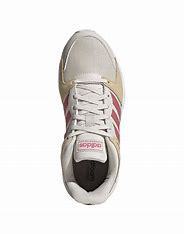
Brand: Adidas
Model: Crazychaos